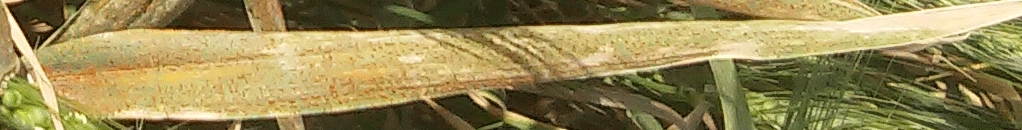
Label: Wheat___Brown_Rust